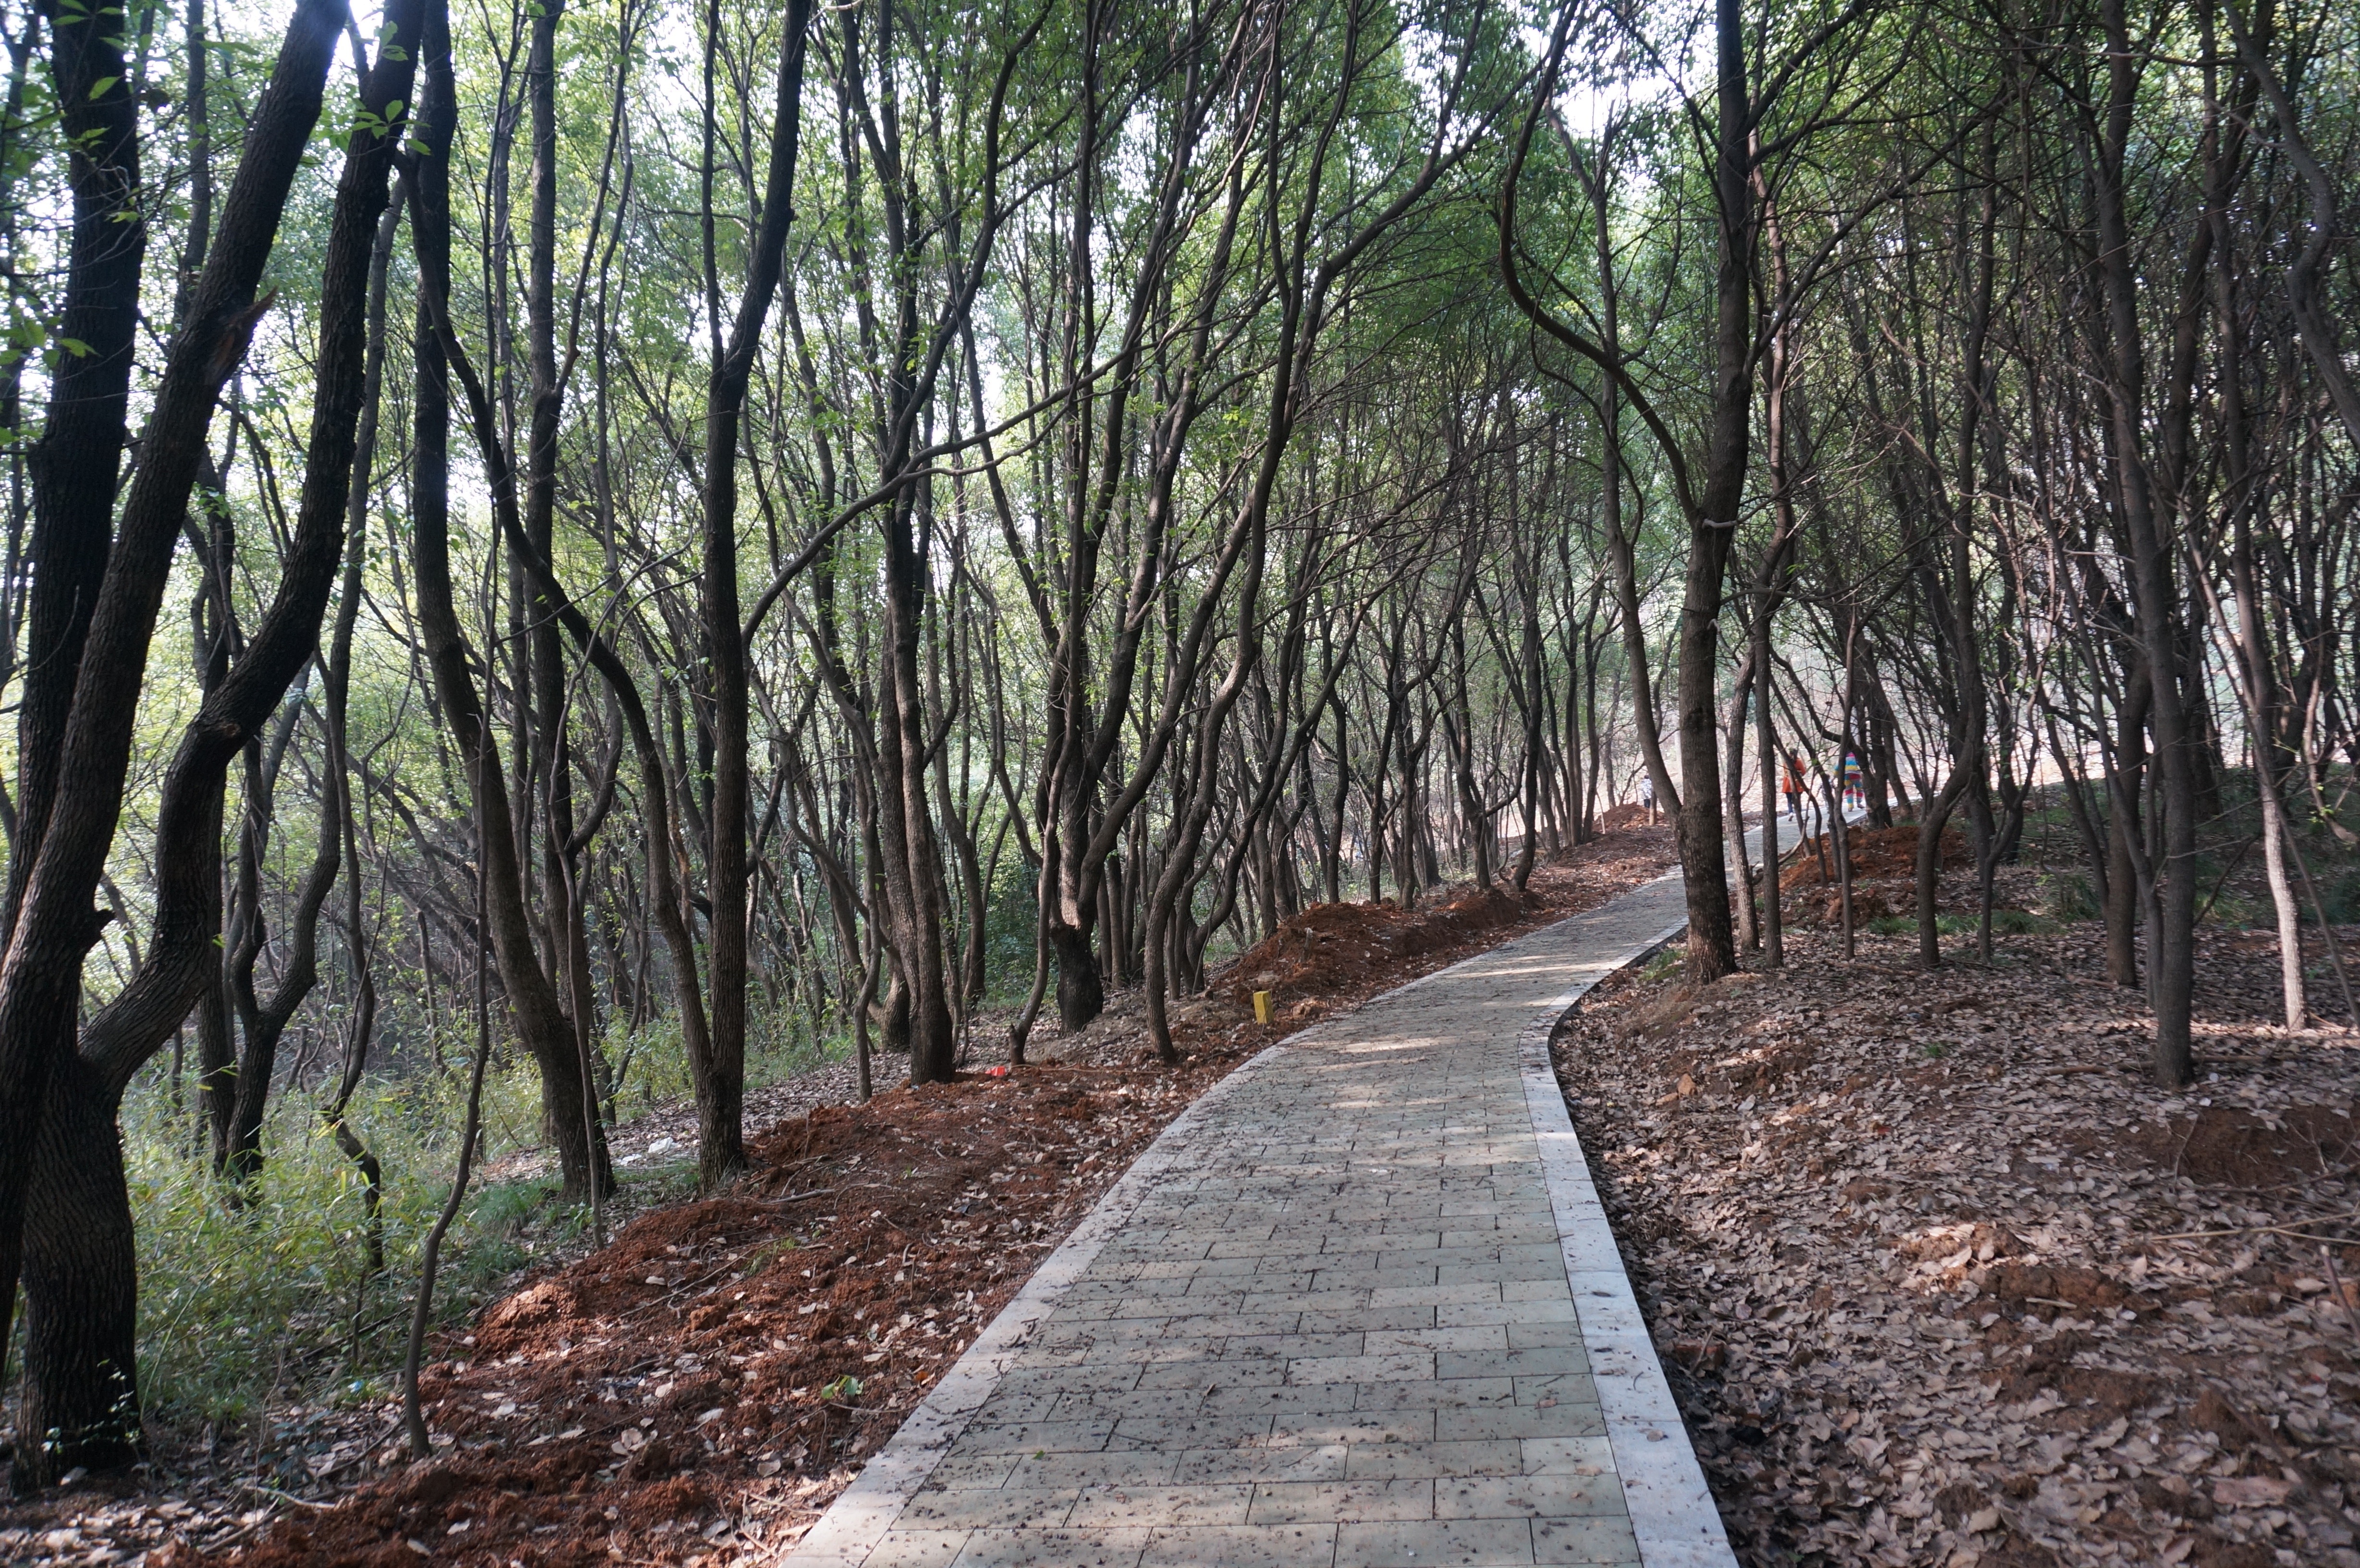
tree, nature, forest, plant, trail, sunlight, leaf, autumn, fresh, mountain road, woods, mountains, wetland, grove, woodland, habitat, ecosystem, rural area, natural environment, woody plant